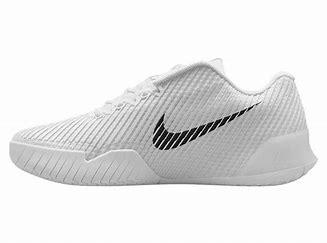
Brand: Nike
Model: Court Air Zoom Vapor 11